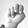
ASL letter: N